Voltorb

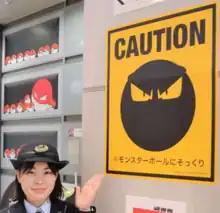
Despite being a minor species, Voltorb has been featured in several public promotions across Japan

Nintendo has heavily promoted Voltorb through various merchandise, including items such as drink mixes, keychains, and plushes. In January 2023, as part of a promotion between JR East and The Pokémon Company, Voltorb images were put up around Akita Station in Japan along with a fake "caution" sign for visitors to take pictures beside. In August of that year, a "Summer Festival Park" event was held in Yokohama, with one of the festival games featured being themed around the species. In 2021, leading up to the release of "Pokémon Legends: Arceus", Hisuian Voltorb was significantly promoted, first alluded to via a mini-game on social media website Twitter where players were encouraged players to collect Poké Balls, one of which exploded, and later on Nintendo's website where several episodes featuring the species were bundled together on their streaming service. Two stop-motion shorts followed afterward, focused on Hisuian Voltorb.